History of radio

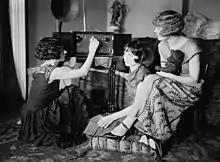
Around 1920, radio broadcasting started to get popular. The Brox Sisters, a popular singing group, gathered around the radio at the time.

The most common type of receiver before vacuum tubes was the crystal set, although some early radios used some type of amplification through electric current or battery. Inventions of the triode amplifier, motor-generator, and detector enabled audio radio. The use of amplitude modulation (AM), by which soundwaves can be transmitted over a continuous-wave radio signal of narrow bandwidth (as opposed to spark-gap radio, which sent rapid strings of damped-wave pulses that consumed much bandwidth and were only suitable for Morse-code telegraphy) was pioneered by Fessenden, Poulsen and Lee de Forest.